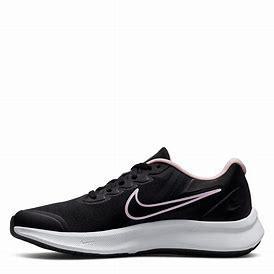
Brand: Nike
Model: Star Runner 3